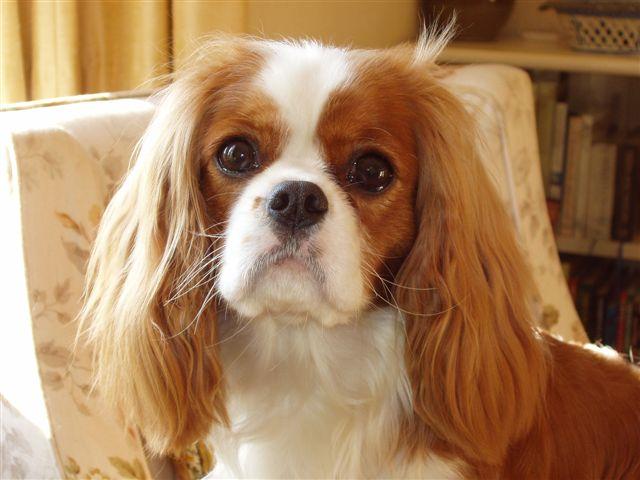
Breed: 207-n000026-Blenheim_spaniel